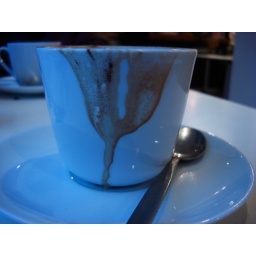
Cappucino cup in blue